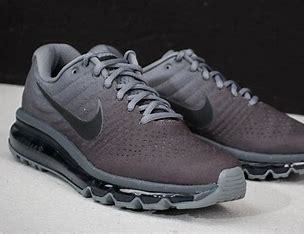
Brand: Nike
Model: Air Max 2017